Nebraska State Capitol

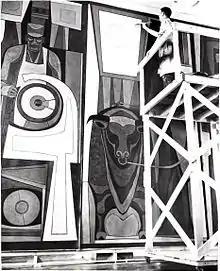
Kenneth Evett paints "The Labors of the Hand" for the Nebraska Capitol rotunda, 1954.

In May 1933, under ever-worsening economic conditions, the Nebraska Legislature re-appropriated the Capitol Commission's unexpended budget. With depleted funds, the commission resolved to terminate its own existence, leaving some projects like the interior murals and the courtyard fountains incomplete. In 2017, the State of Nebraska installed the originally-planned fountains in cast-bronze in each of the Capitol's four courtyards.